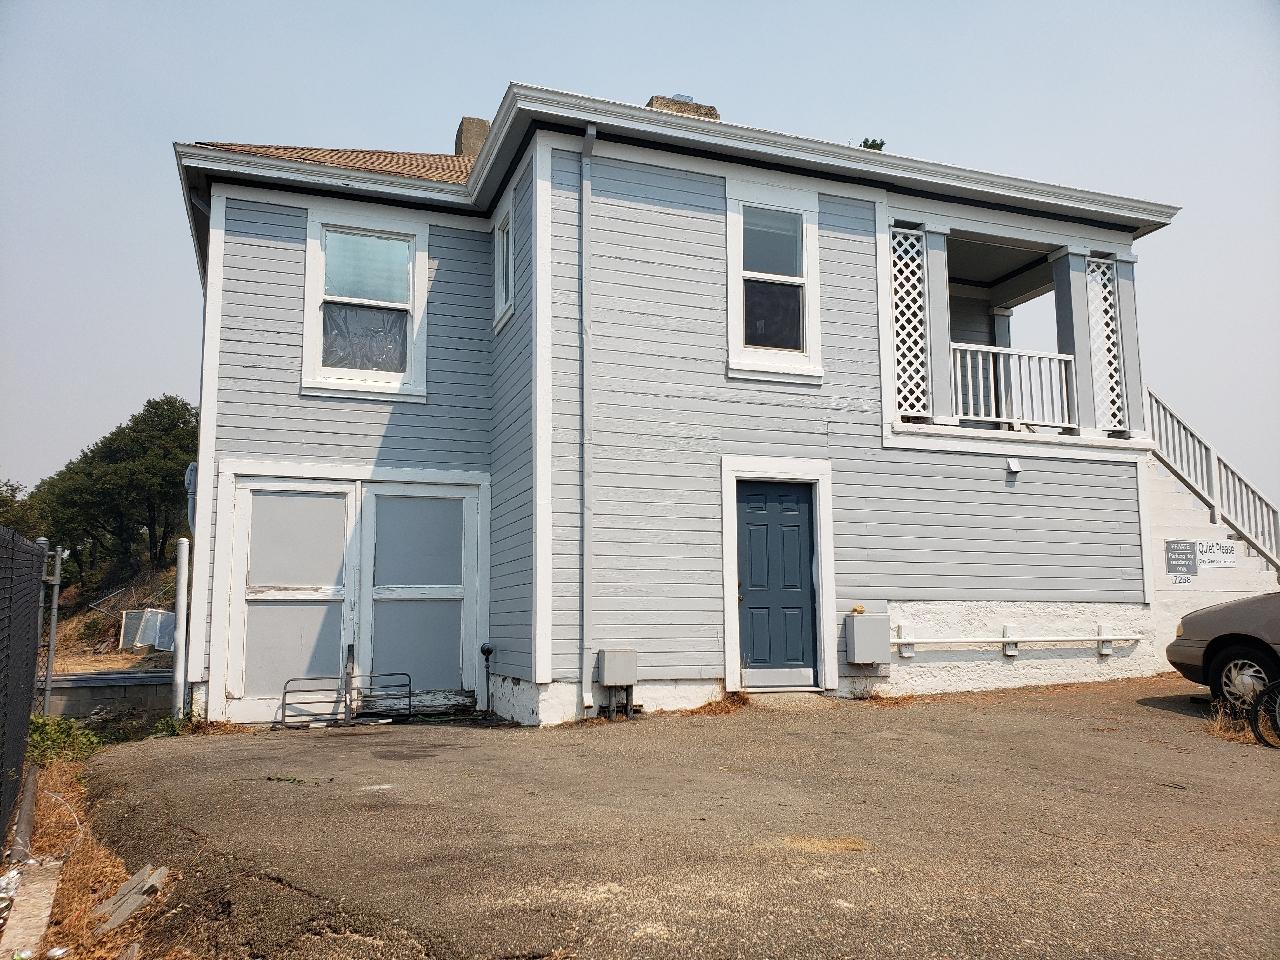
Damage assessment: no_damage